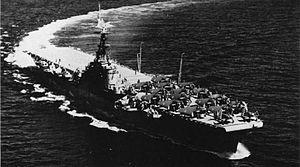
La classe de porte-avions Majestic fut une classe de six porte-avions légers, construits par la Royal Navy lors de la Seconde Guerre mondiale à partir de 1942. Cette classe est en réalité composée des six derniers bâtiments de la classe Colossus, qui, modifiés pour pouvoir accueillir des avions plus rapides et plus lourds, étaient encore en construction à la fin du conflit. Leur construction fut alors suspendue. Cinq d'entre eux, après la reprise de leur construction et l’apport de modifications, entrèrent ultérieurement en service au sein de la Marine royale australienne, de la Marine royale canadienne et de la Marine indienne.